I Get the Feeling That Nobukuni-san Likes Me

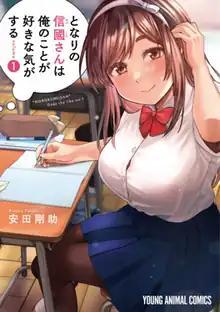
First volume cover, featuring Nodoka Nobukuni

is a Japanese manga series written and illustrated by Kousuke Yasuda. It was serialized in Hakusensha's manga magazine "Young Animal" from September 2020 to August 2024, with its chapters collected in seven volumes.